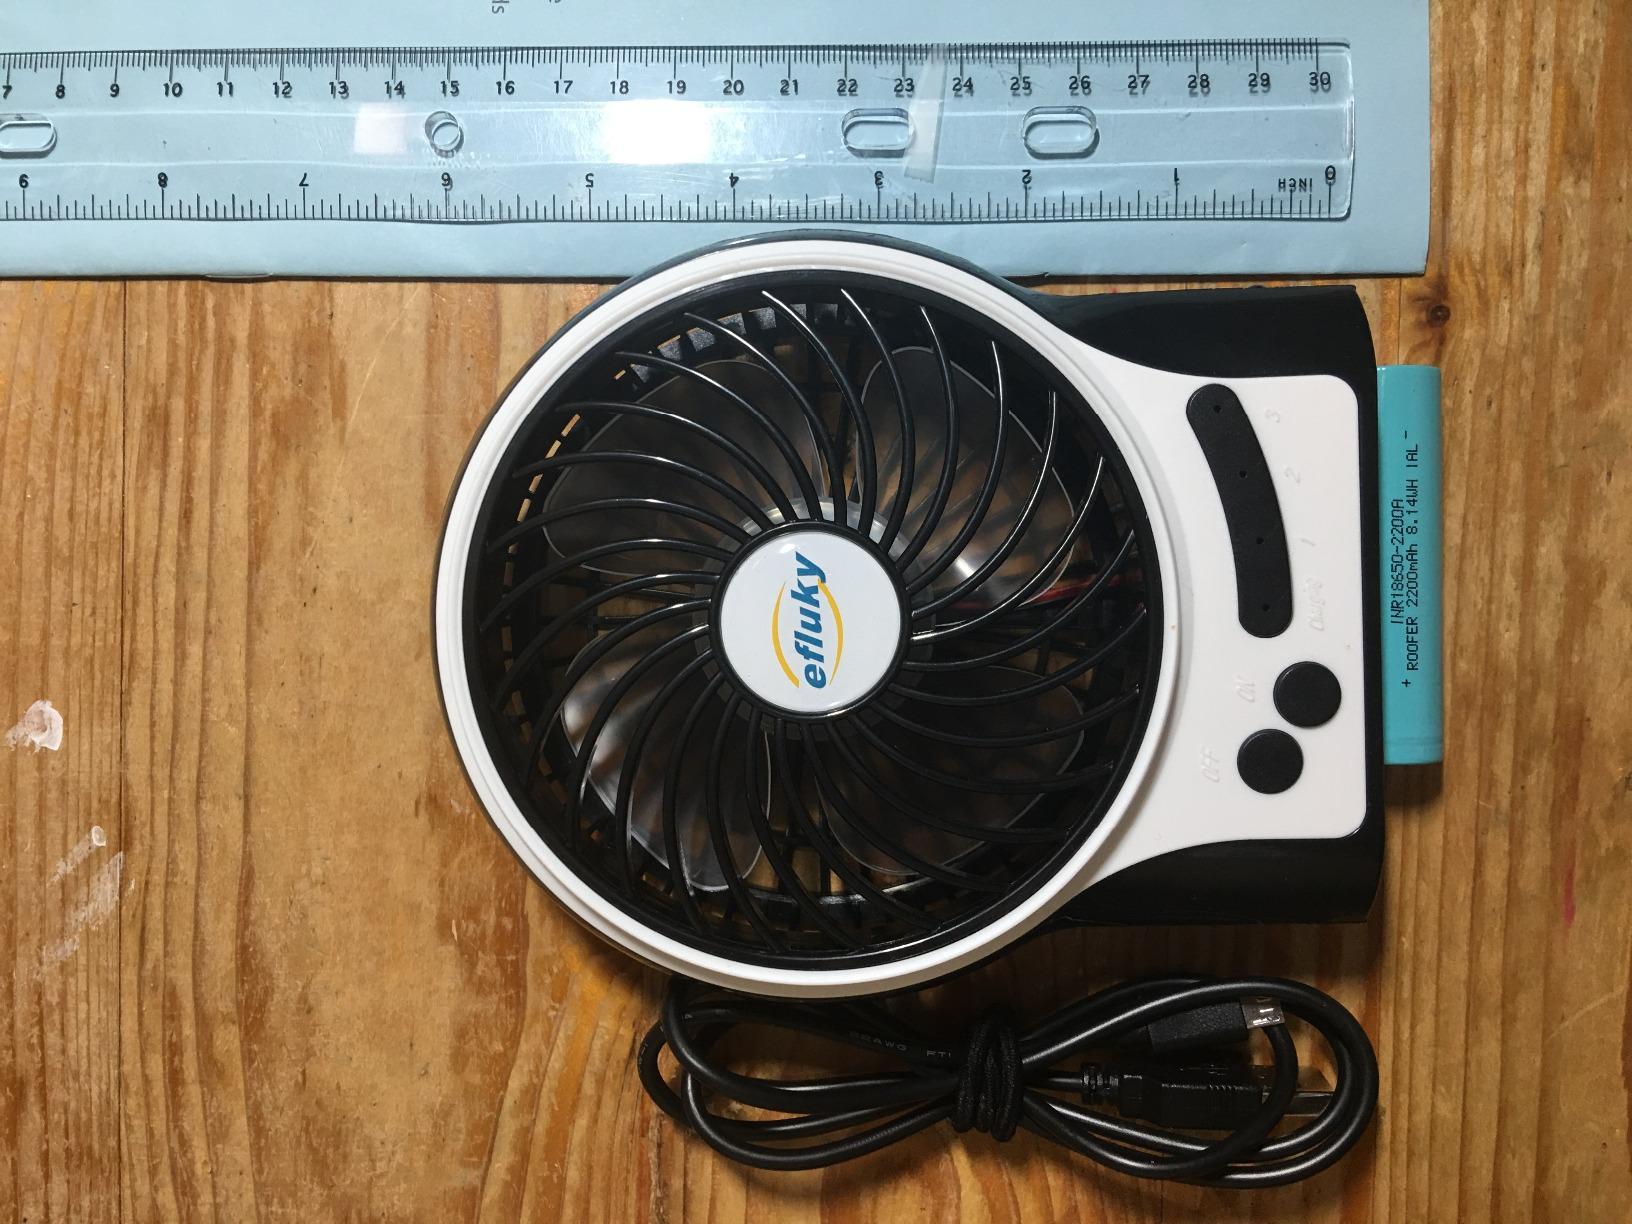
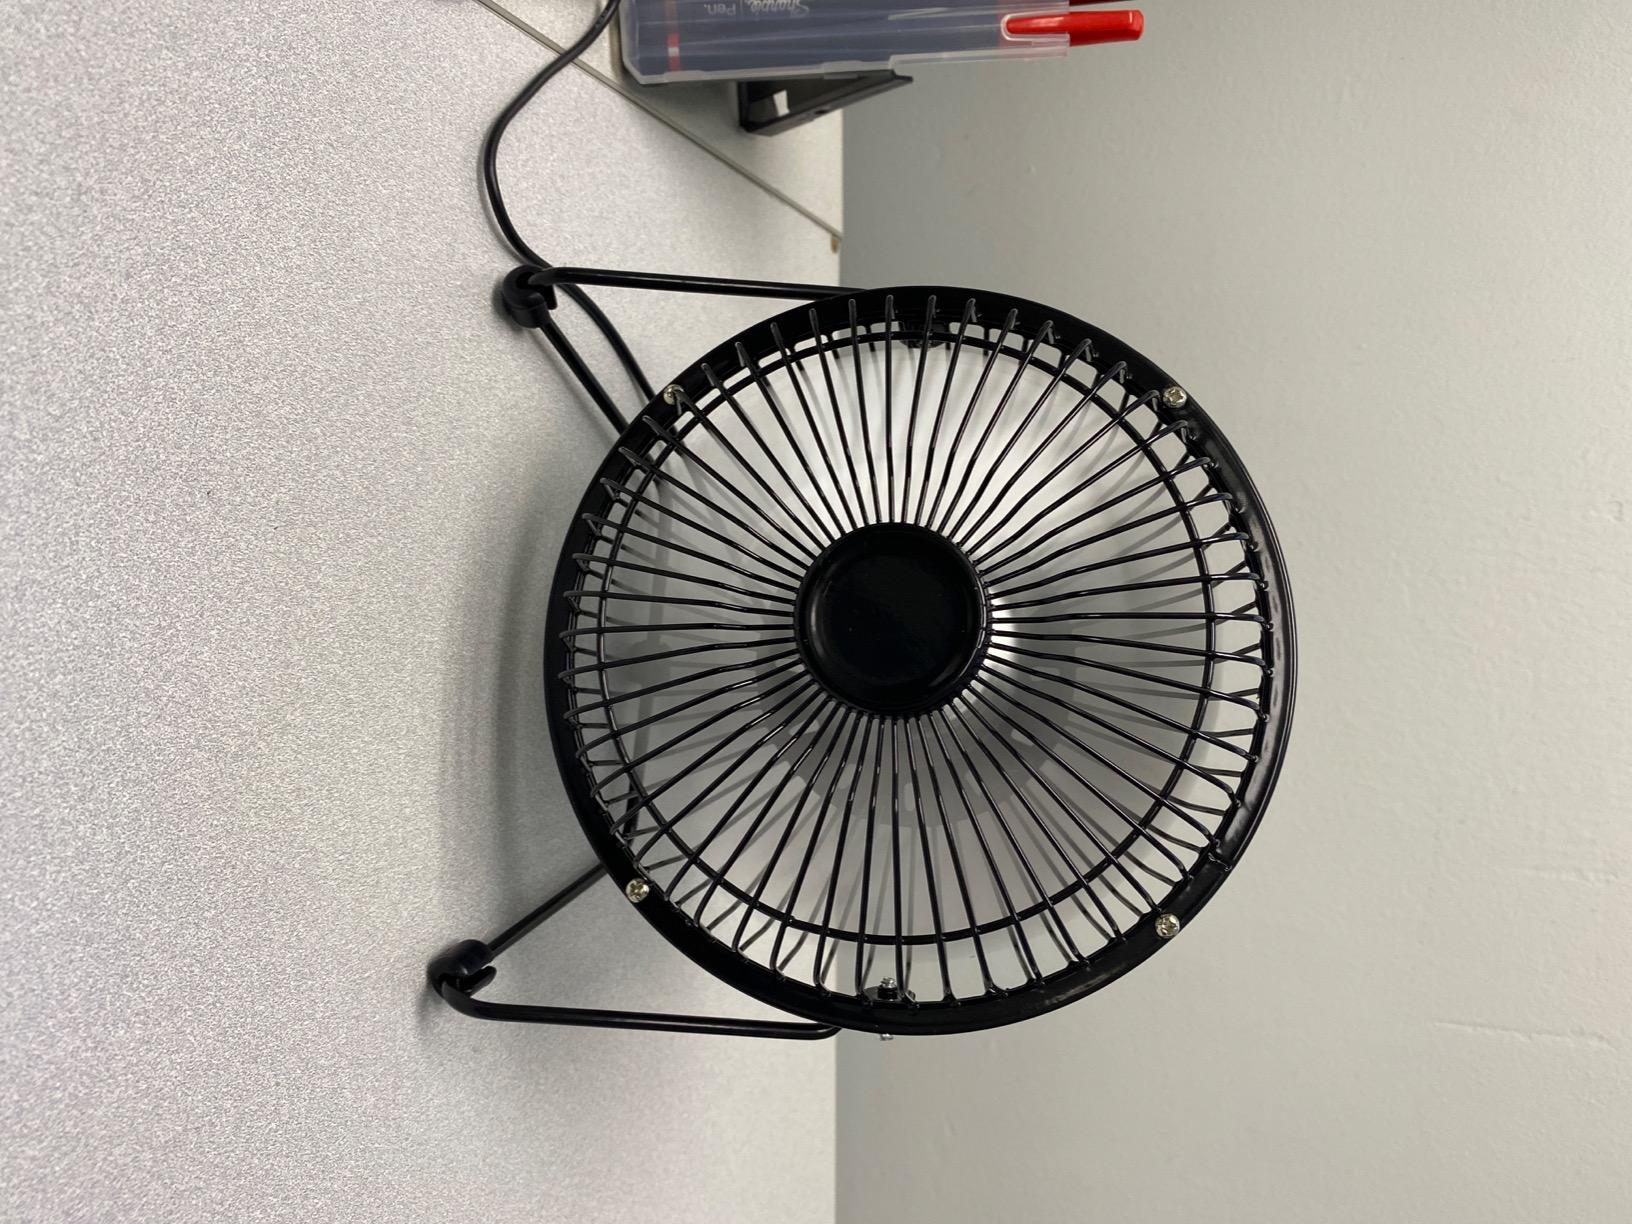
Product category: fan
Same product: no